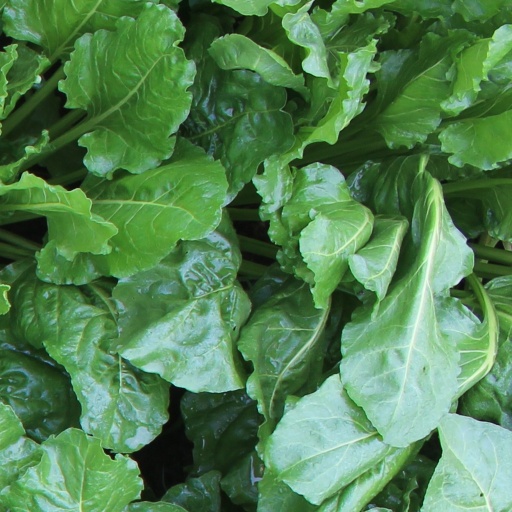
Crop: sugar beet